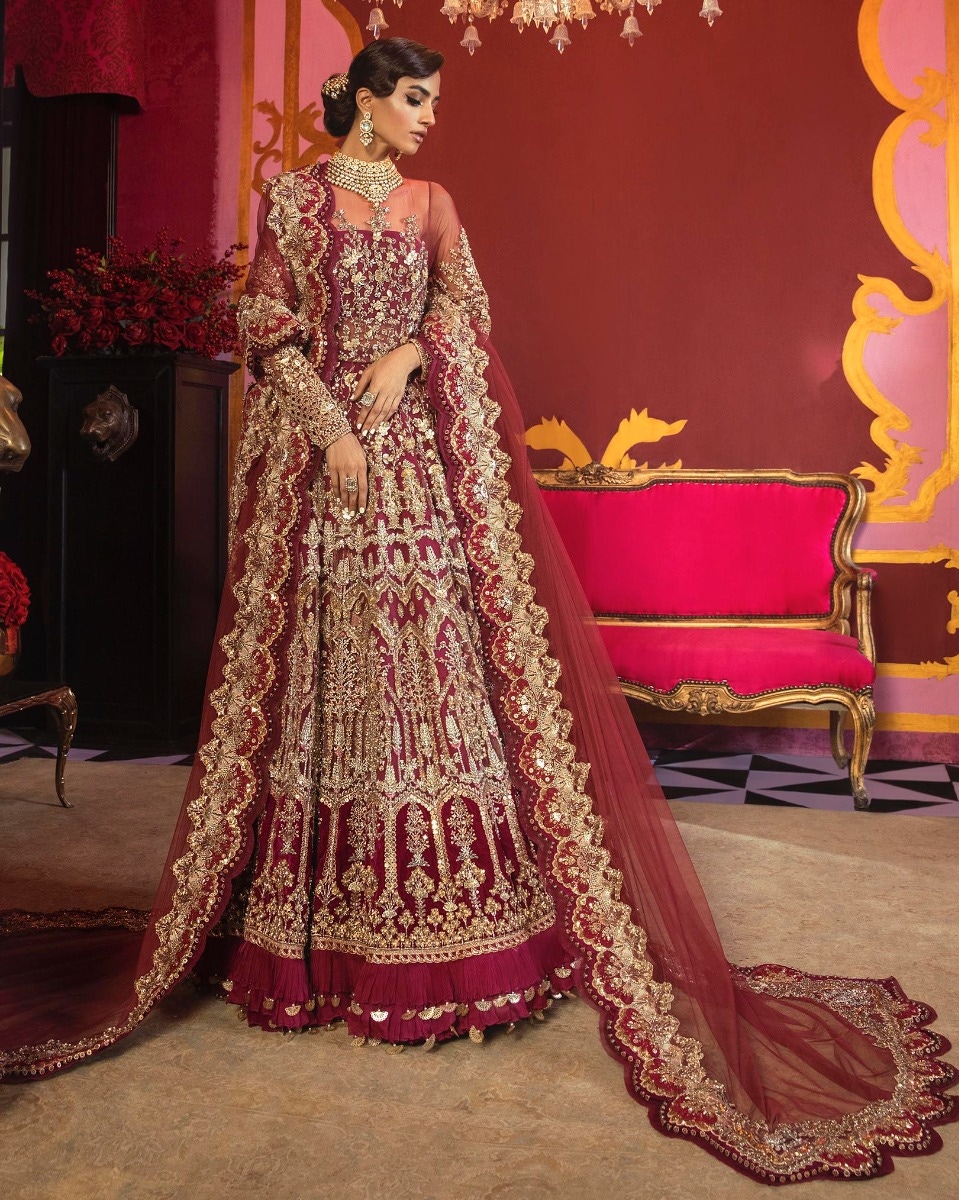
burgundy embroidered net lehenga set